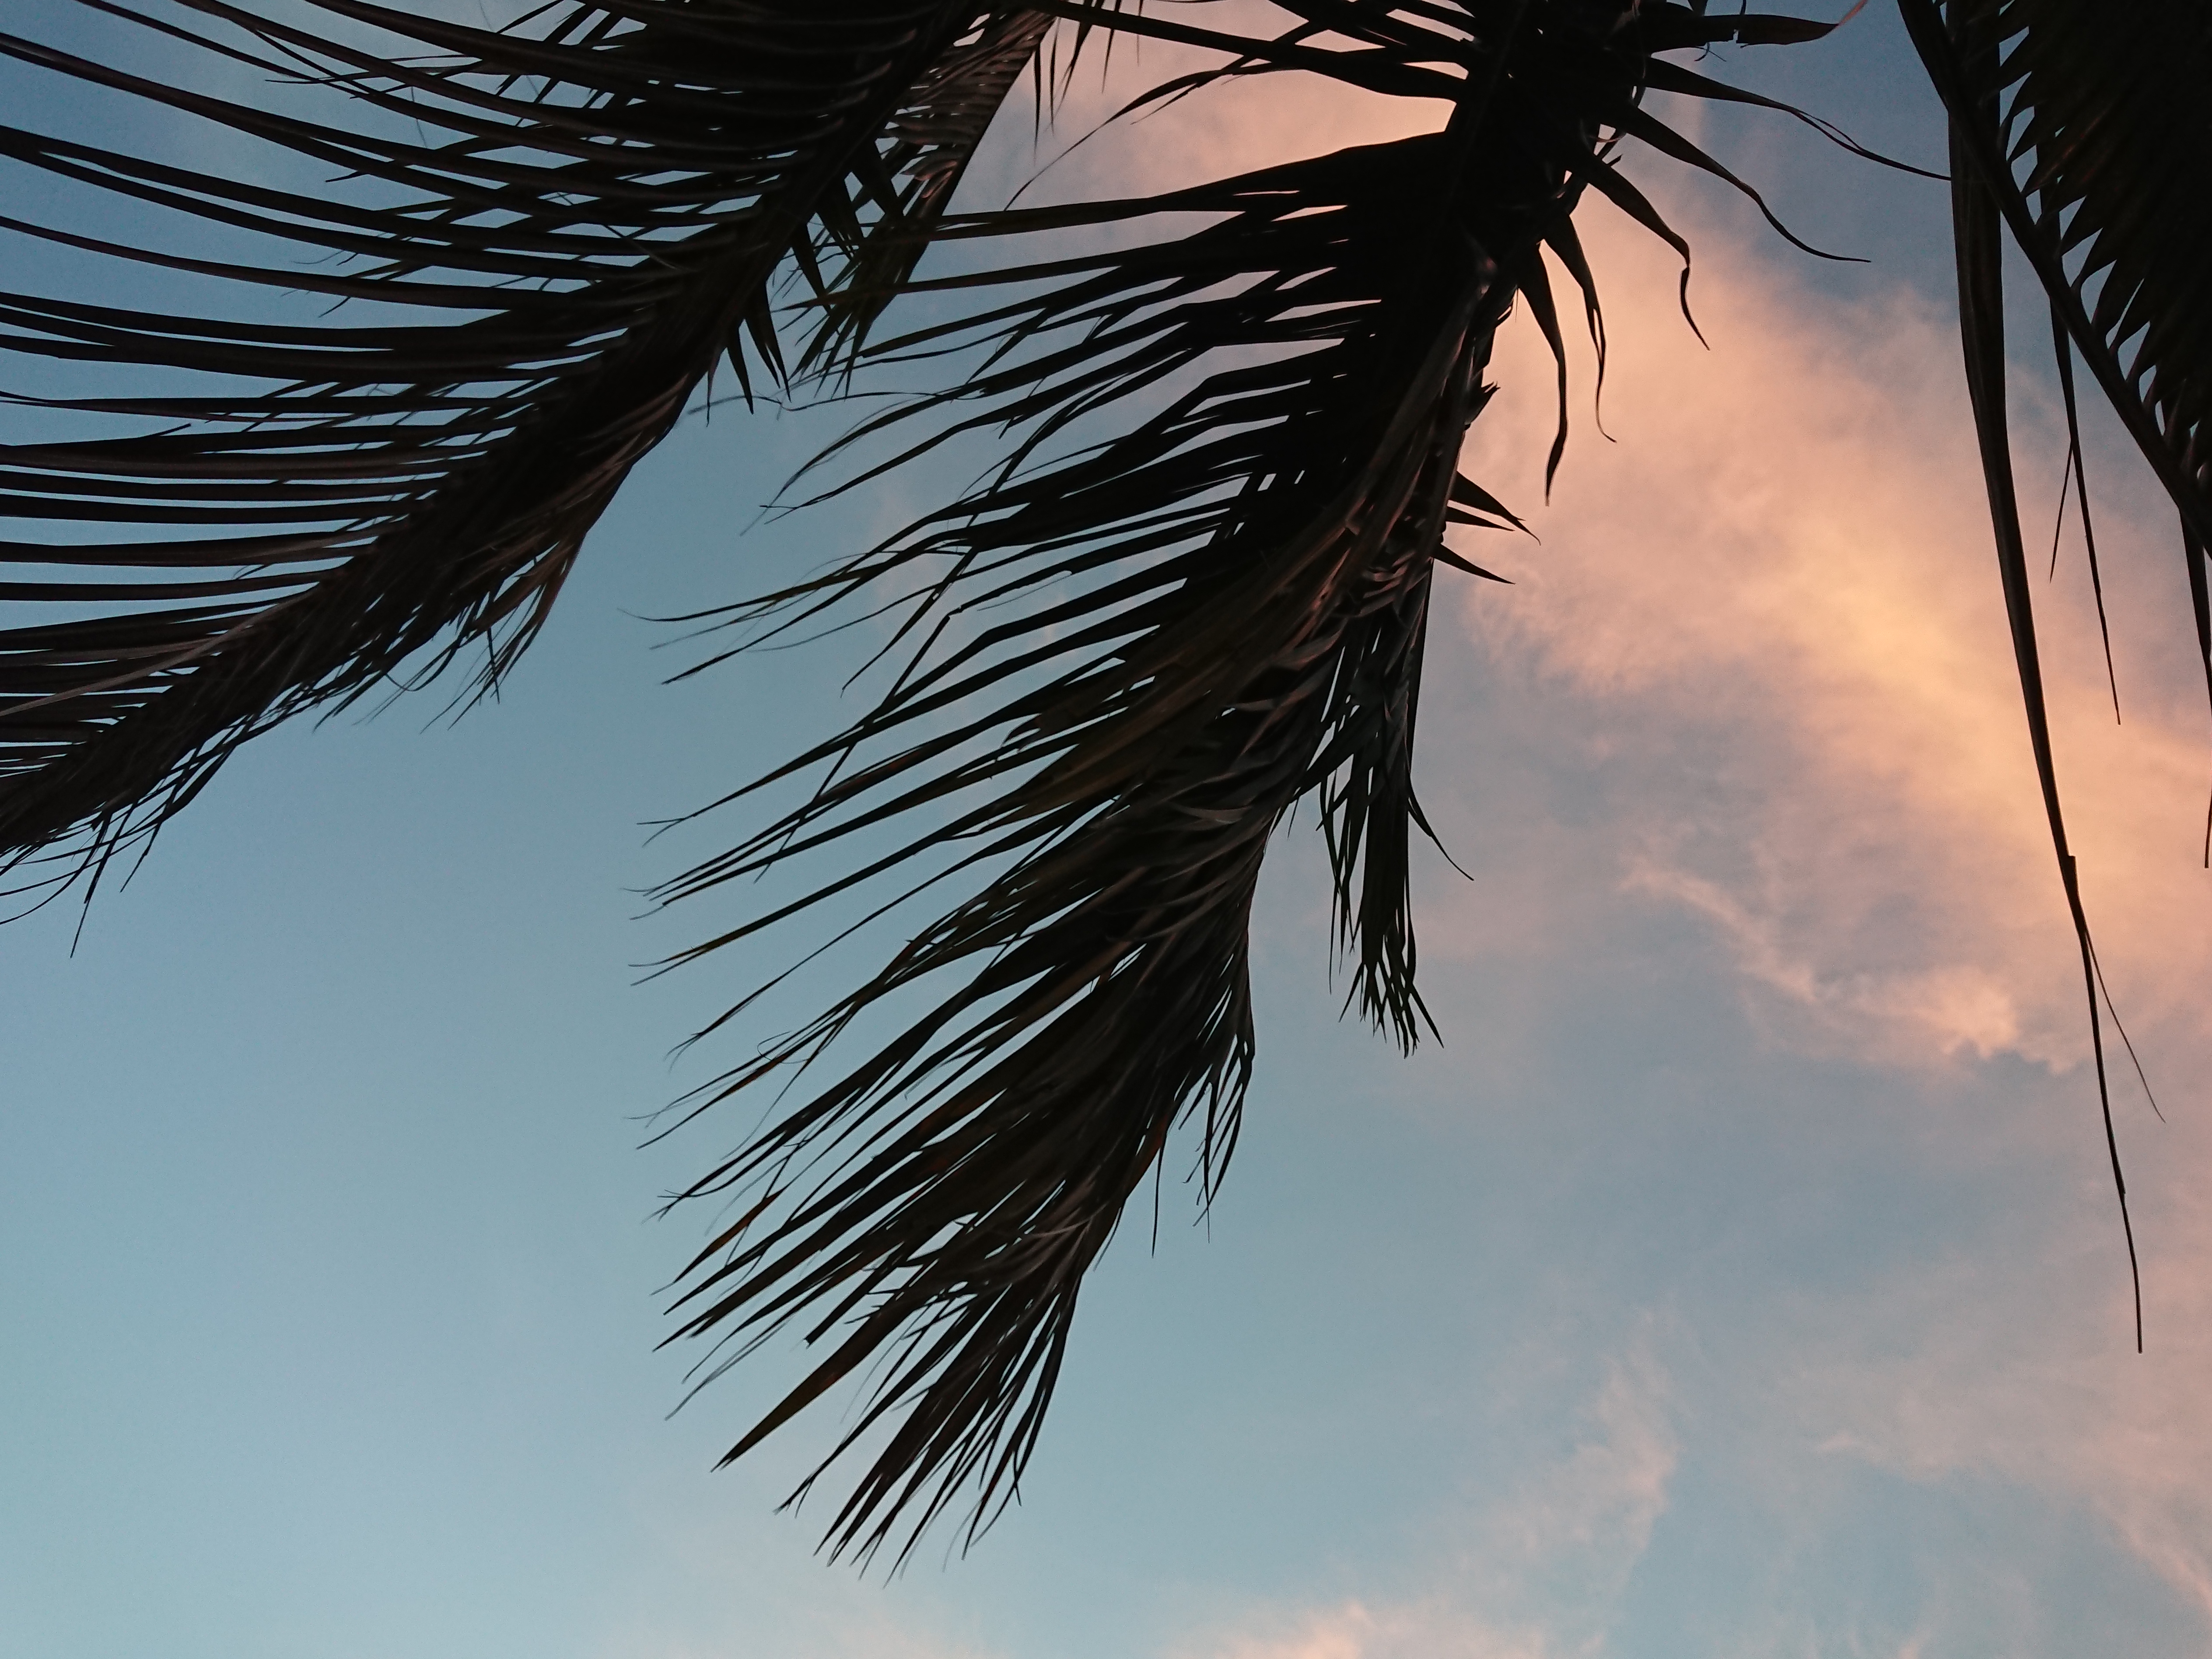
trees, leaves, sky, clouds, tropical, sunset, island, paradise, tree, palm tree, daytime, arecales, woody plant, cloud, plant, morning, tropics, branch, borassus flabellifer, elaeis, evening, attalea speciosa, photography, sunlight, meteorological phenomenon, electric blue, Desert Palm, vacation